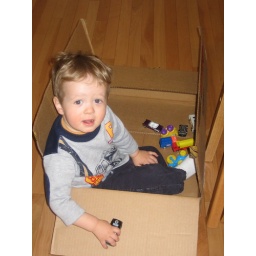
boy in a box